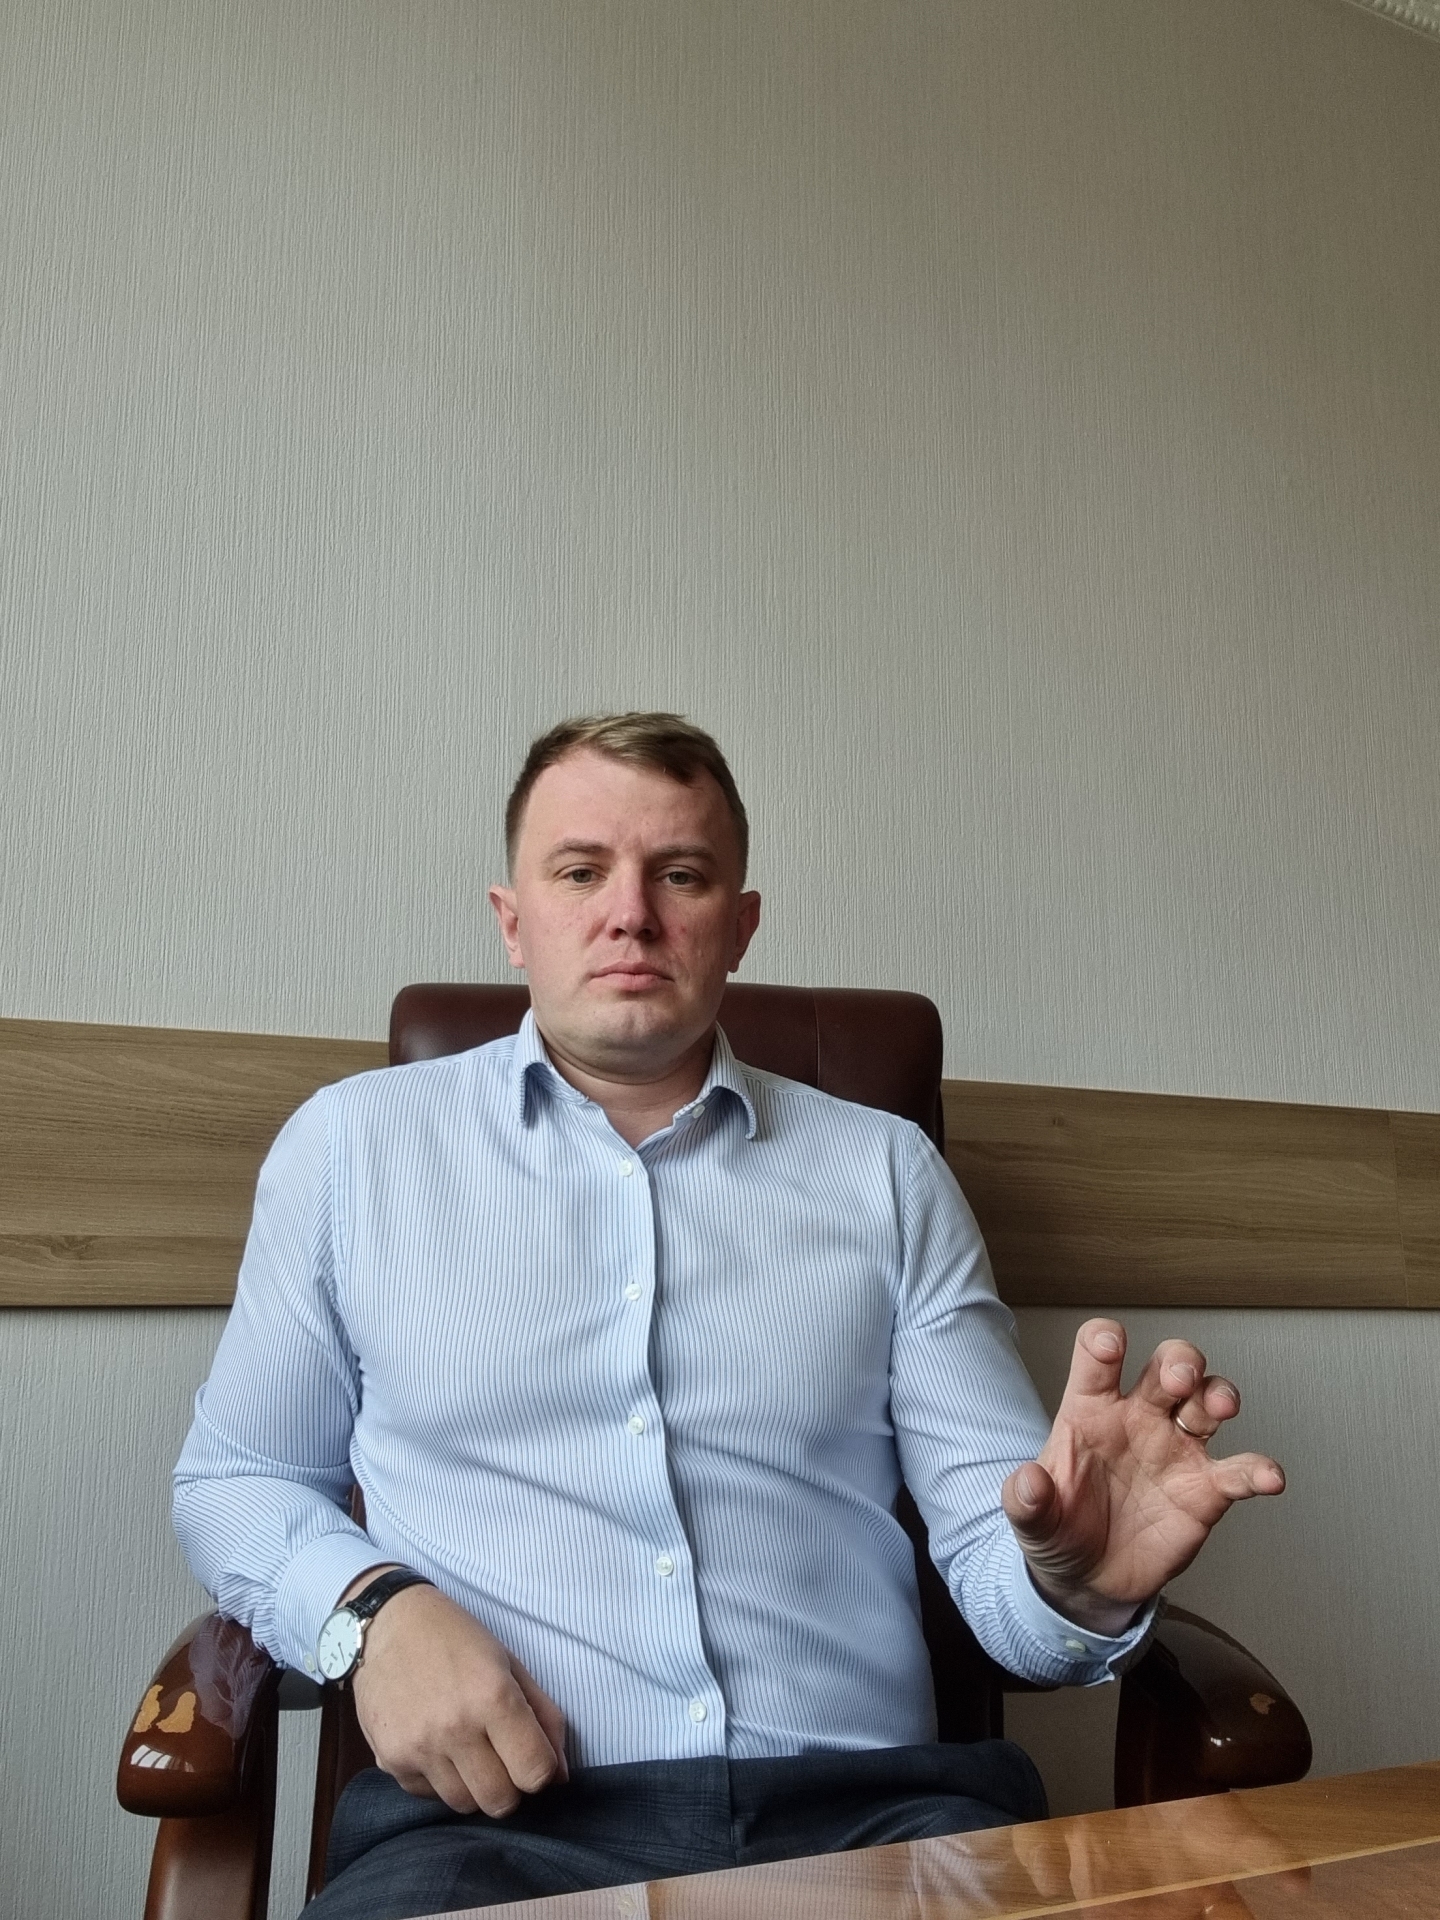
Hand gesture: grabbing